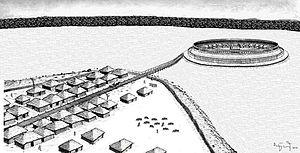
Un rempart circulaire est un rempart en forme de cercle formé par un tertre de pierre à des fins défensives ou religieuses dans les pays germaniques. Leur utilisation commence au néolithique et s'achève au Moyen Âge. Ces édifices ont été redécouverts souvent grâce à des photos aériennes après leur abandon au Moyen Âge et leur oubli durant les siècles qui suivirent.